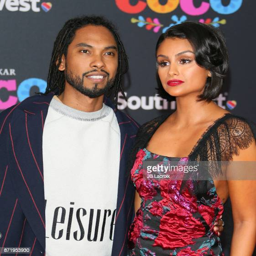
neo soul artist and person attend the premiere